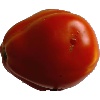
Label: Tomato 1